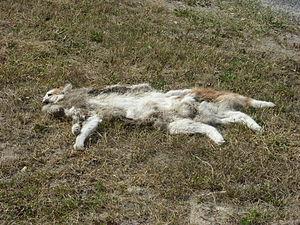
Chat tué par une collision avec un véhicule sur le bord d'une route. (Cormontreuil, Marne)
La mortalité animale sur les routes est la conséquence de collisions de la faune avec des véhicules. Elle concerne de nombreuses espèces : grands et petits mammifères, oiseaux, batraciens, insectes, etc. Les animaux sont souvent tués alors qu'ils sont en train de manger ou en cours de dispersion. C'est une menace importante pour la biodiversité.